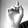
ASL letter: D